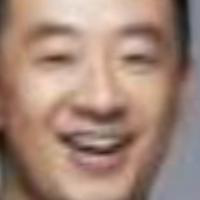
Age group: age 21-30